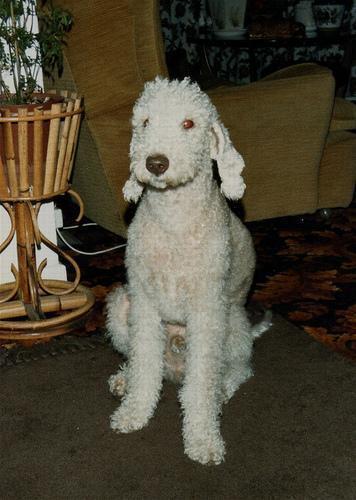
Bedlington_terrier